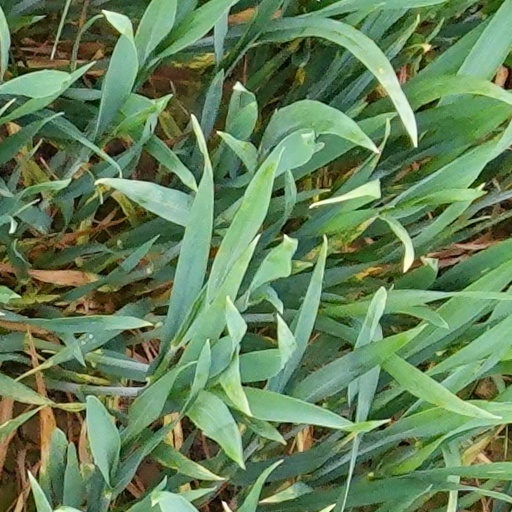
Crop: wheat